Rita R. Colwell

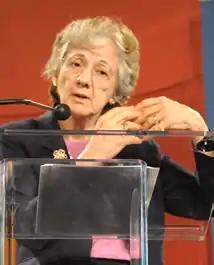

Rita Rossi Colwell (born November 23, 1934) is an American environmental microbiologist and scientific administrator. Colwell holds degrees in bacteriology, genetics, and oceanography and studies infectious diseases. Colwell is the founder and Chair of CosmosID, a bioinformatics company. From 1998 to 2004, she was the 11th Director and 1st female Director of the National Science Foundation. She has served on the board of directors of EcoHealth Alliance since 2012.